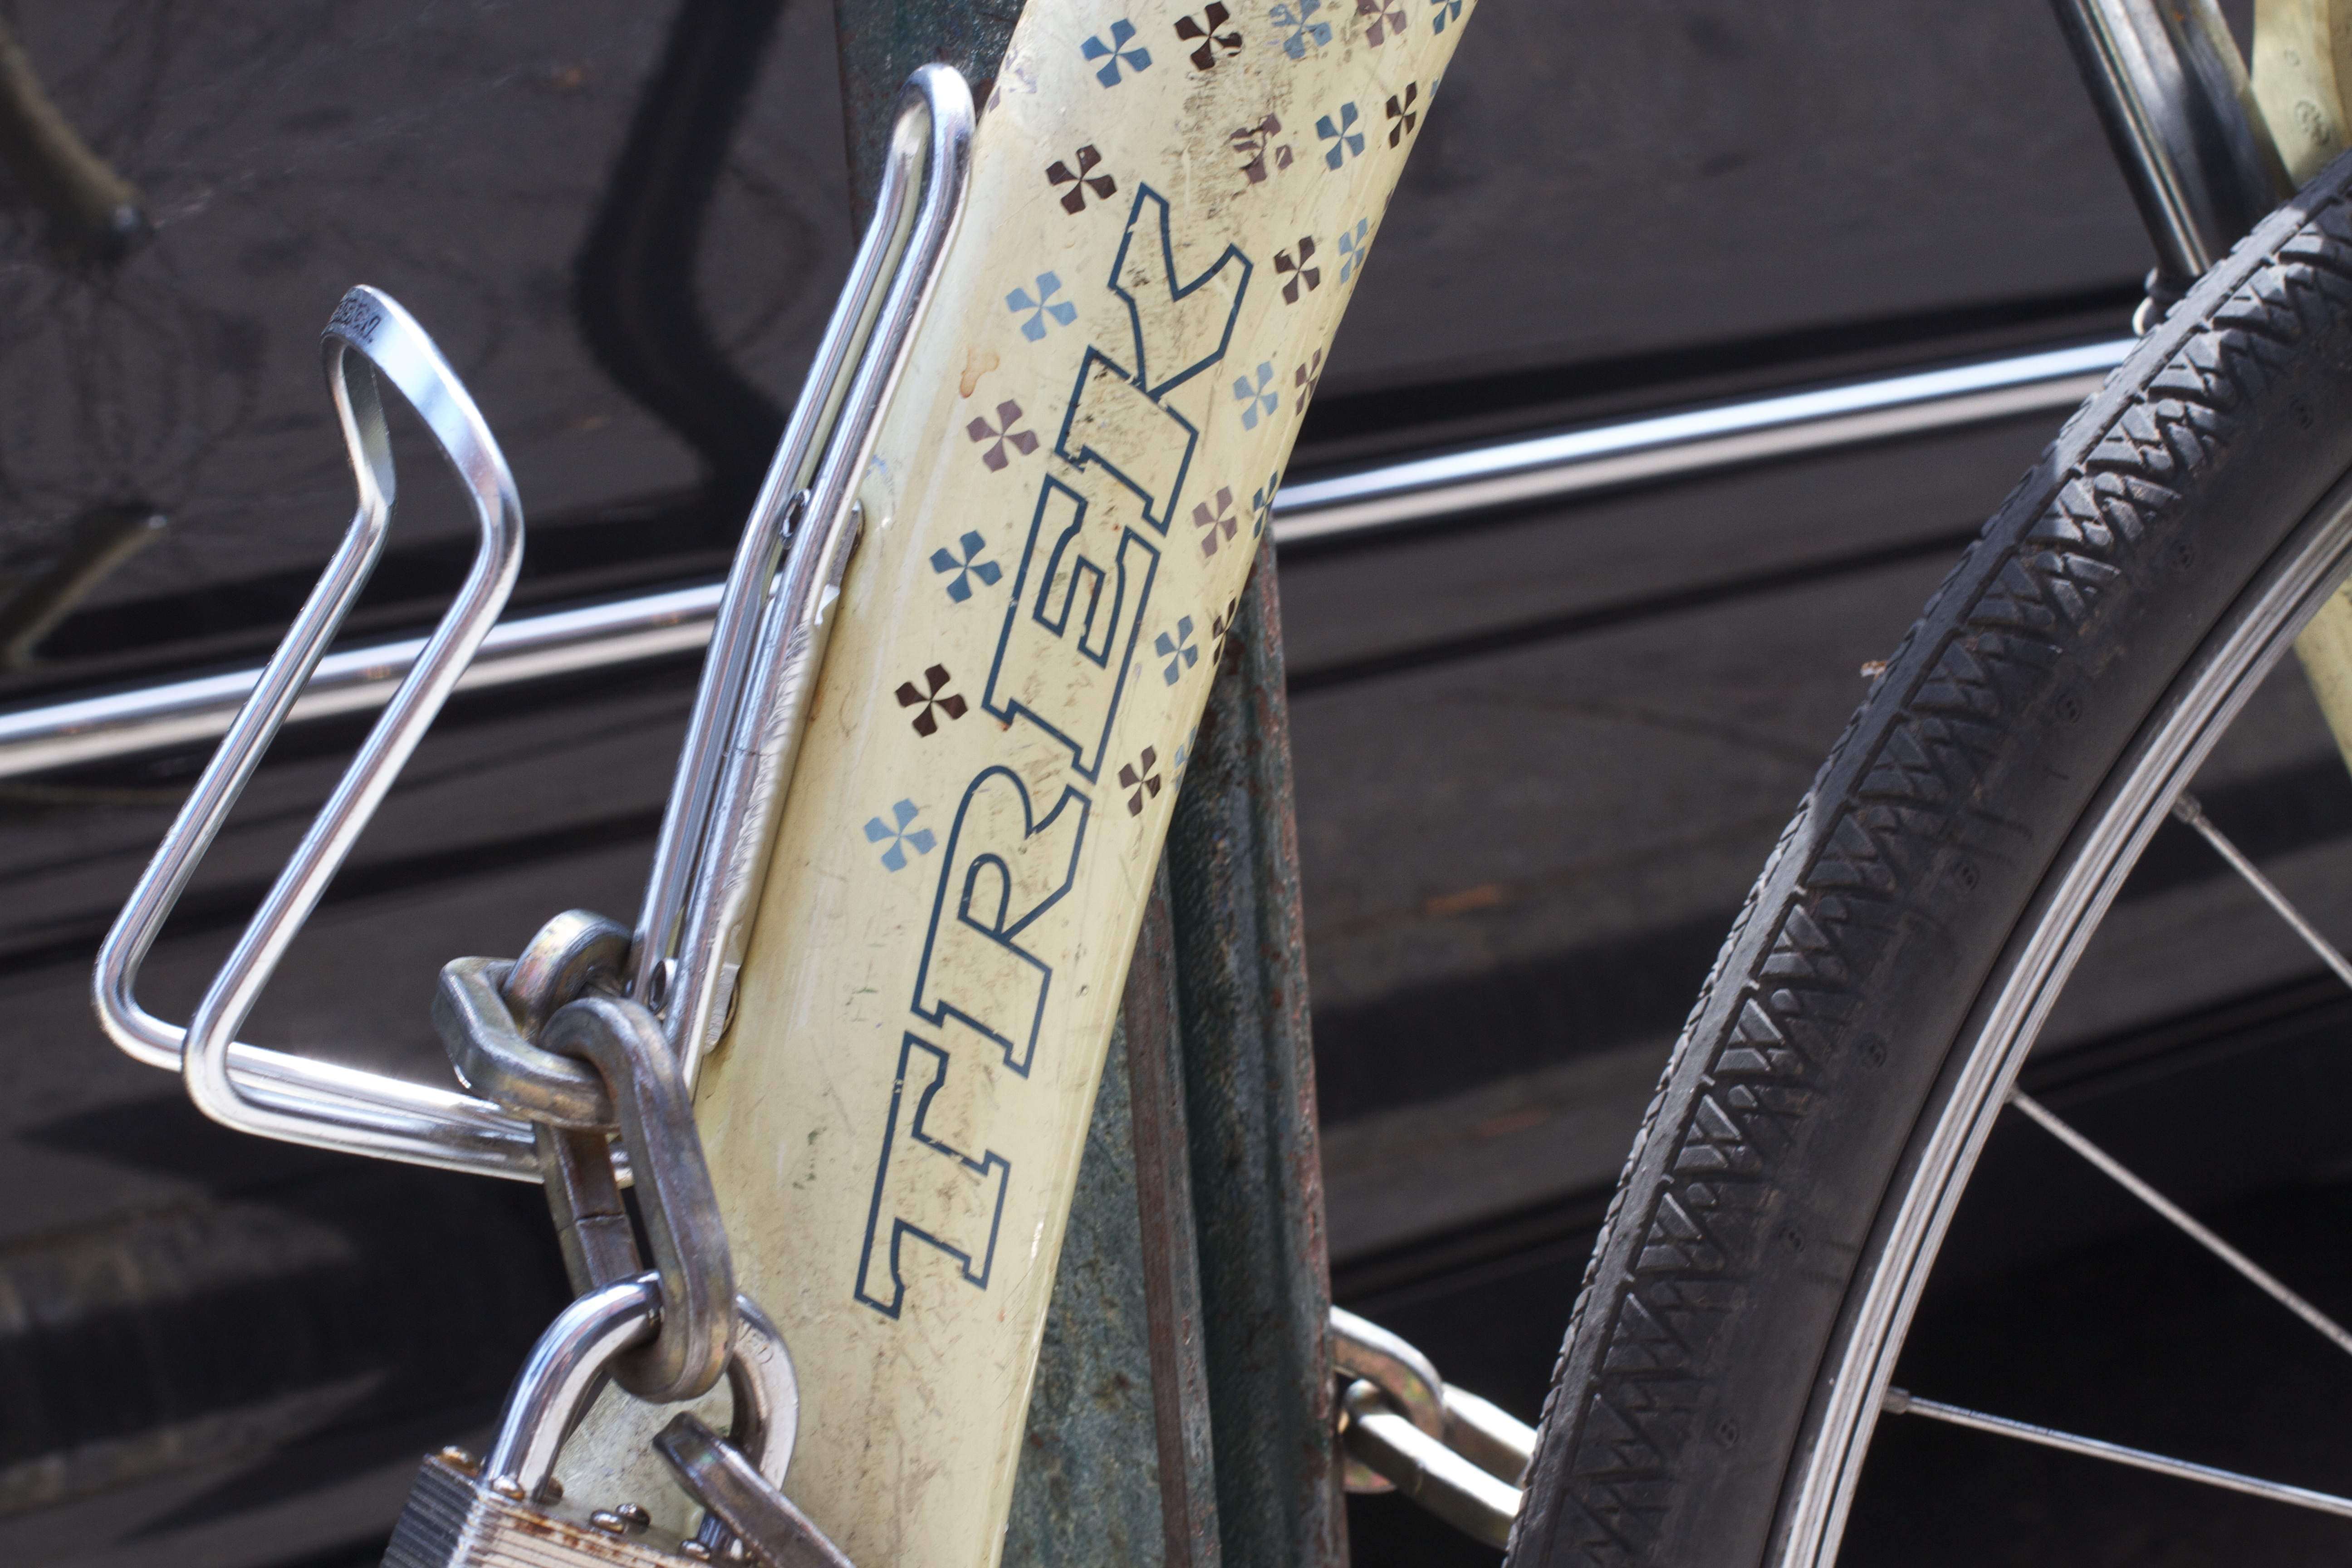
wheel, bicycle, vehicle, spoke, tire, sports equipment, mountain bike, font, bicycle frame, land vehicle, cyclo cross bicycle, automotive tire, bmx bike, road bicycle